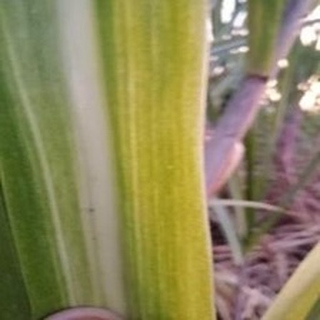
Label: sugarcane_yellow_leaf_disease